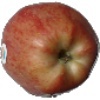
Label: Apple Red 1